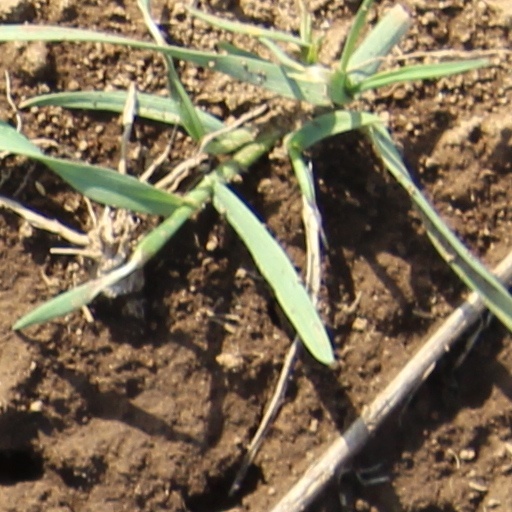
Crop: wheat